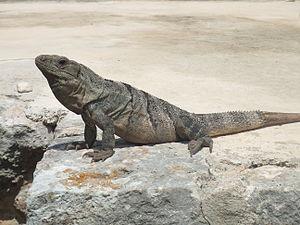
Les Iguanidae forment une famille de sauriens. Elle a été créée par Nicolaus Michael Oppel en 1811. Les espèces de cette famille sont appelées Iguanes.